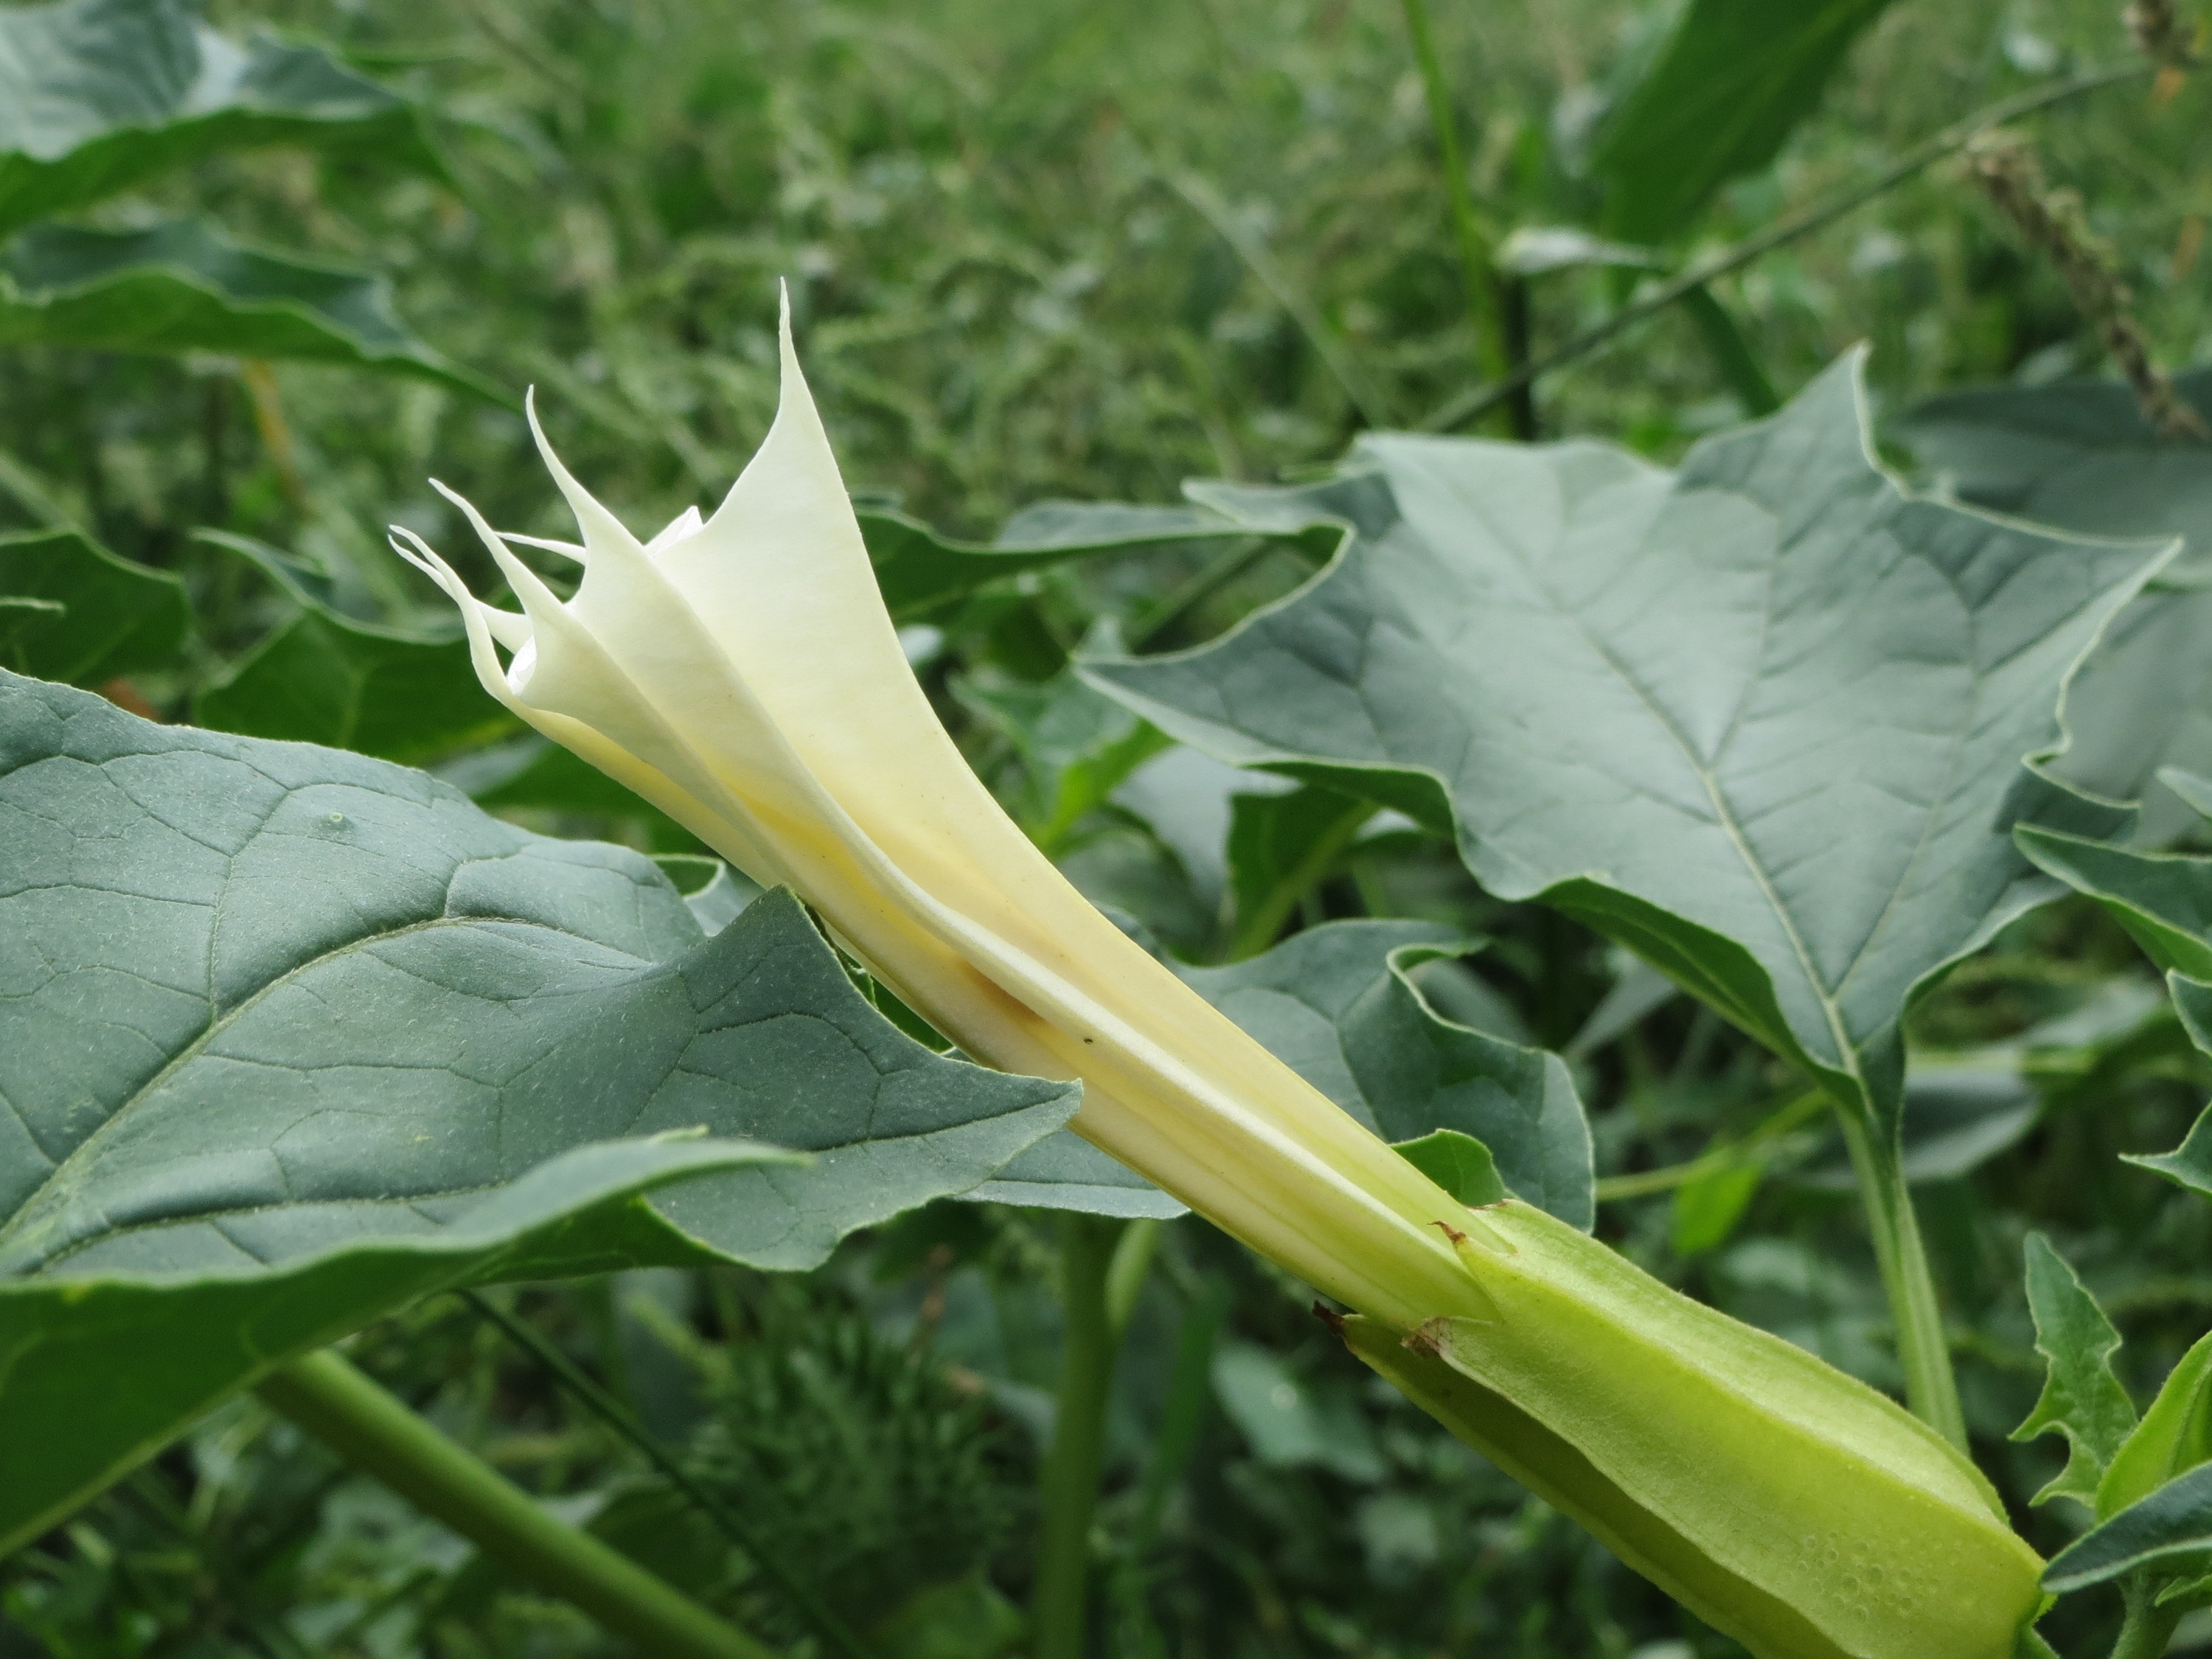
tree, blossom, plant, leaf, flower, food, green, produce, macro, botany, flora, wildflower, datura, thornapple, arum, flowering plant, moon flower, datura stramonium, jimson weed, devil's snare, plant stem, land plant, datura inoxia